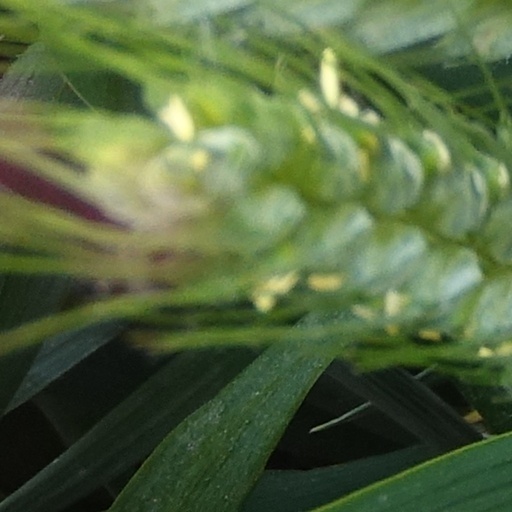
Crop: wheat